Luisa Casagemas

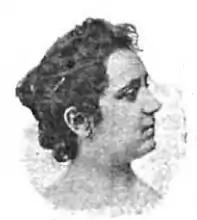
Lluisa Casagemas i Coll in "Barcelona Comica" magazine, 1894

Lluïsa Casagemas i Coll (b. 13 Dec 1873, d. ? after 1930; one source says c. 1942) was a Catalan violinist, singer and composer. She was born in Barcelona and studied composition with and violin with Agustí Torelló. She began composing at an early age and made her debut as a composer in 1893 with a symphonic poem.